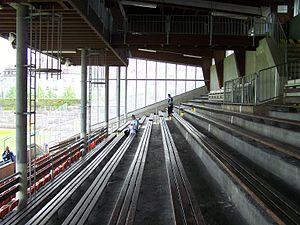
Le Grünwalder Stadion est un stade de football situé à Munich, en Allemagne dont les clubs résidents sont l'équipe féminine ainsi que la réserve du Bayern Munich ainsi que le 1860 Munich.